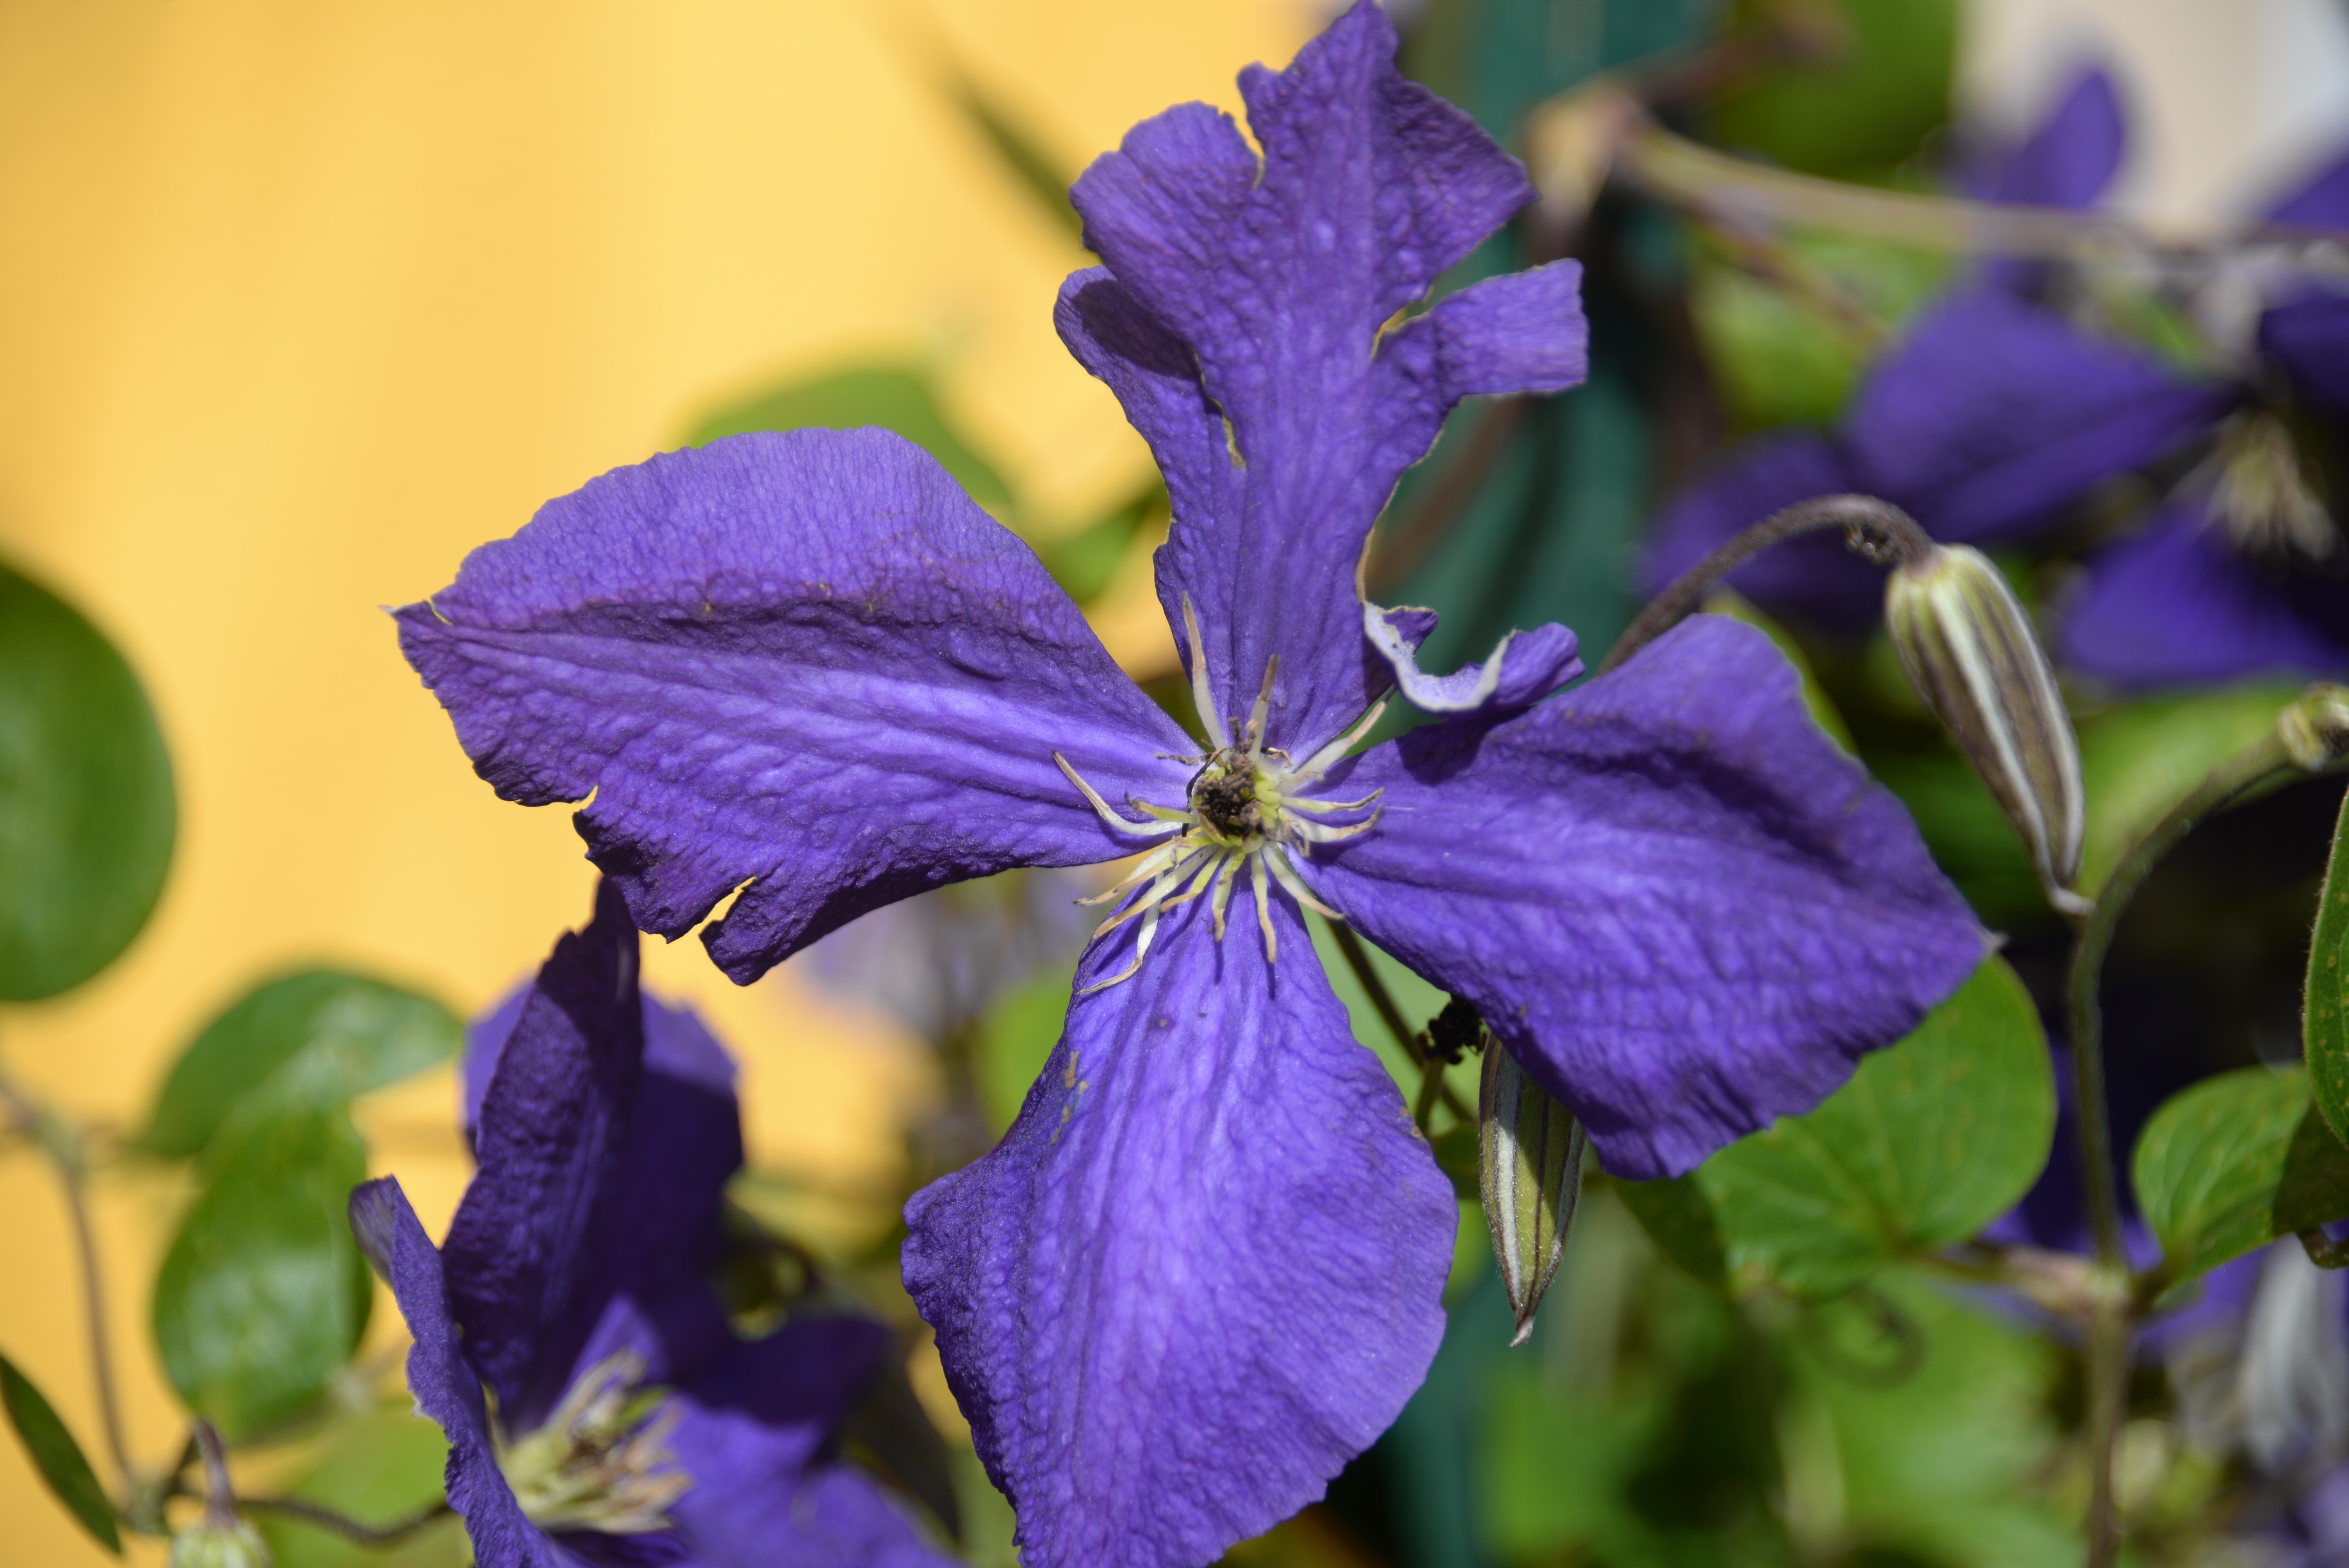
nature, blossom, plant, flower, purple, petal, bloom, macro, botany, blue, garden, flora, wildflower, eye, violet, clematis, viola, macro photography, flowering plant, bellflower family, land plant, violet family